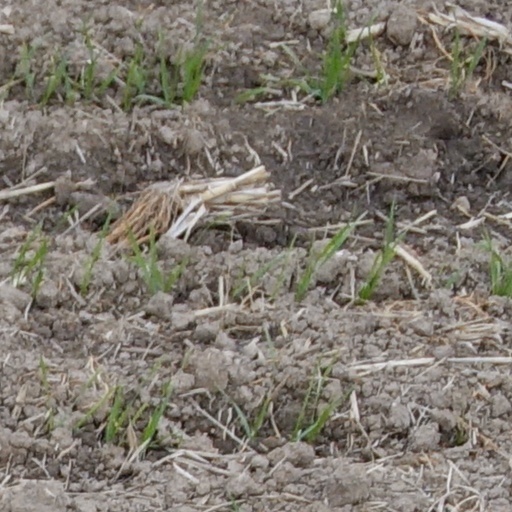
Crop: wheat